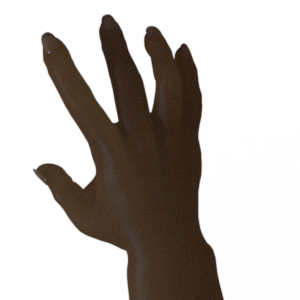
Label: paper